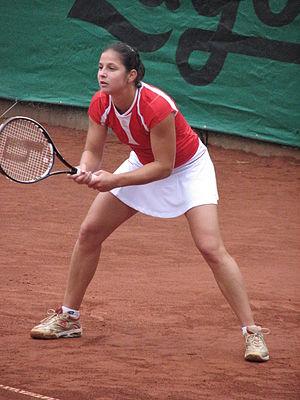
Jelena Kostanić est une joueuse de tennis croate, professionnelle depuis 1999. Elle est aussi connue sous son nom de femme mariée, Jelena Kostanić-Tošić, à partir de janvier 2007.